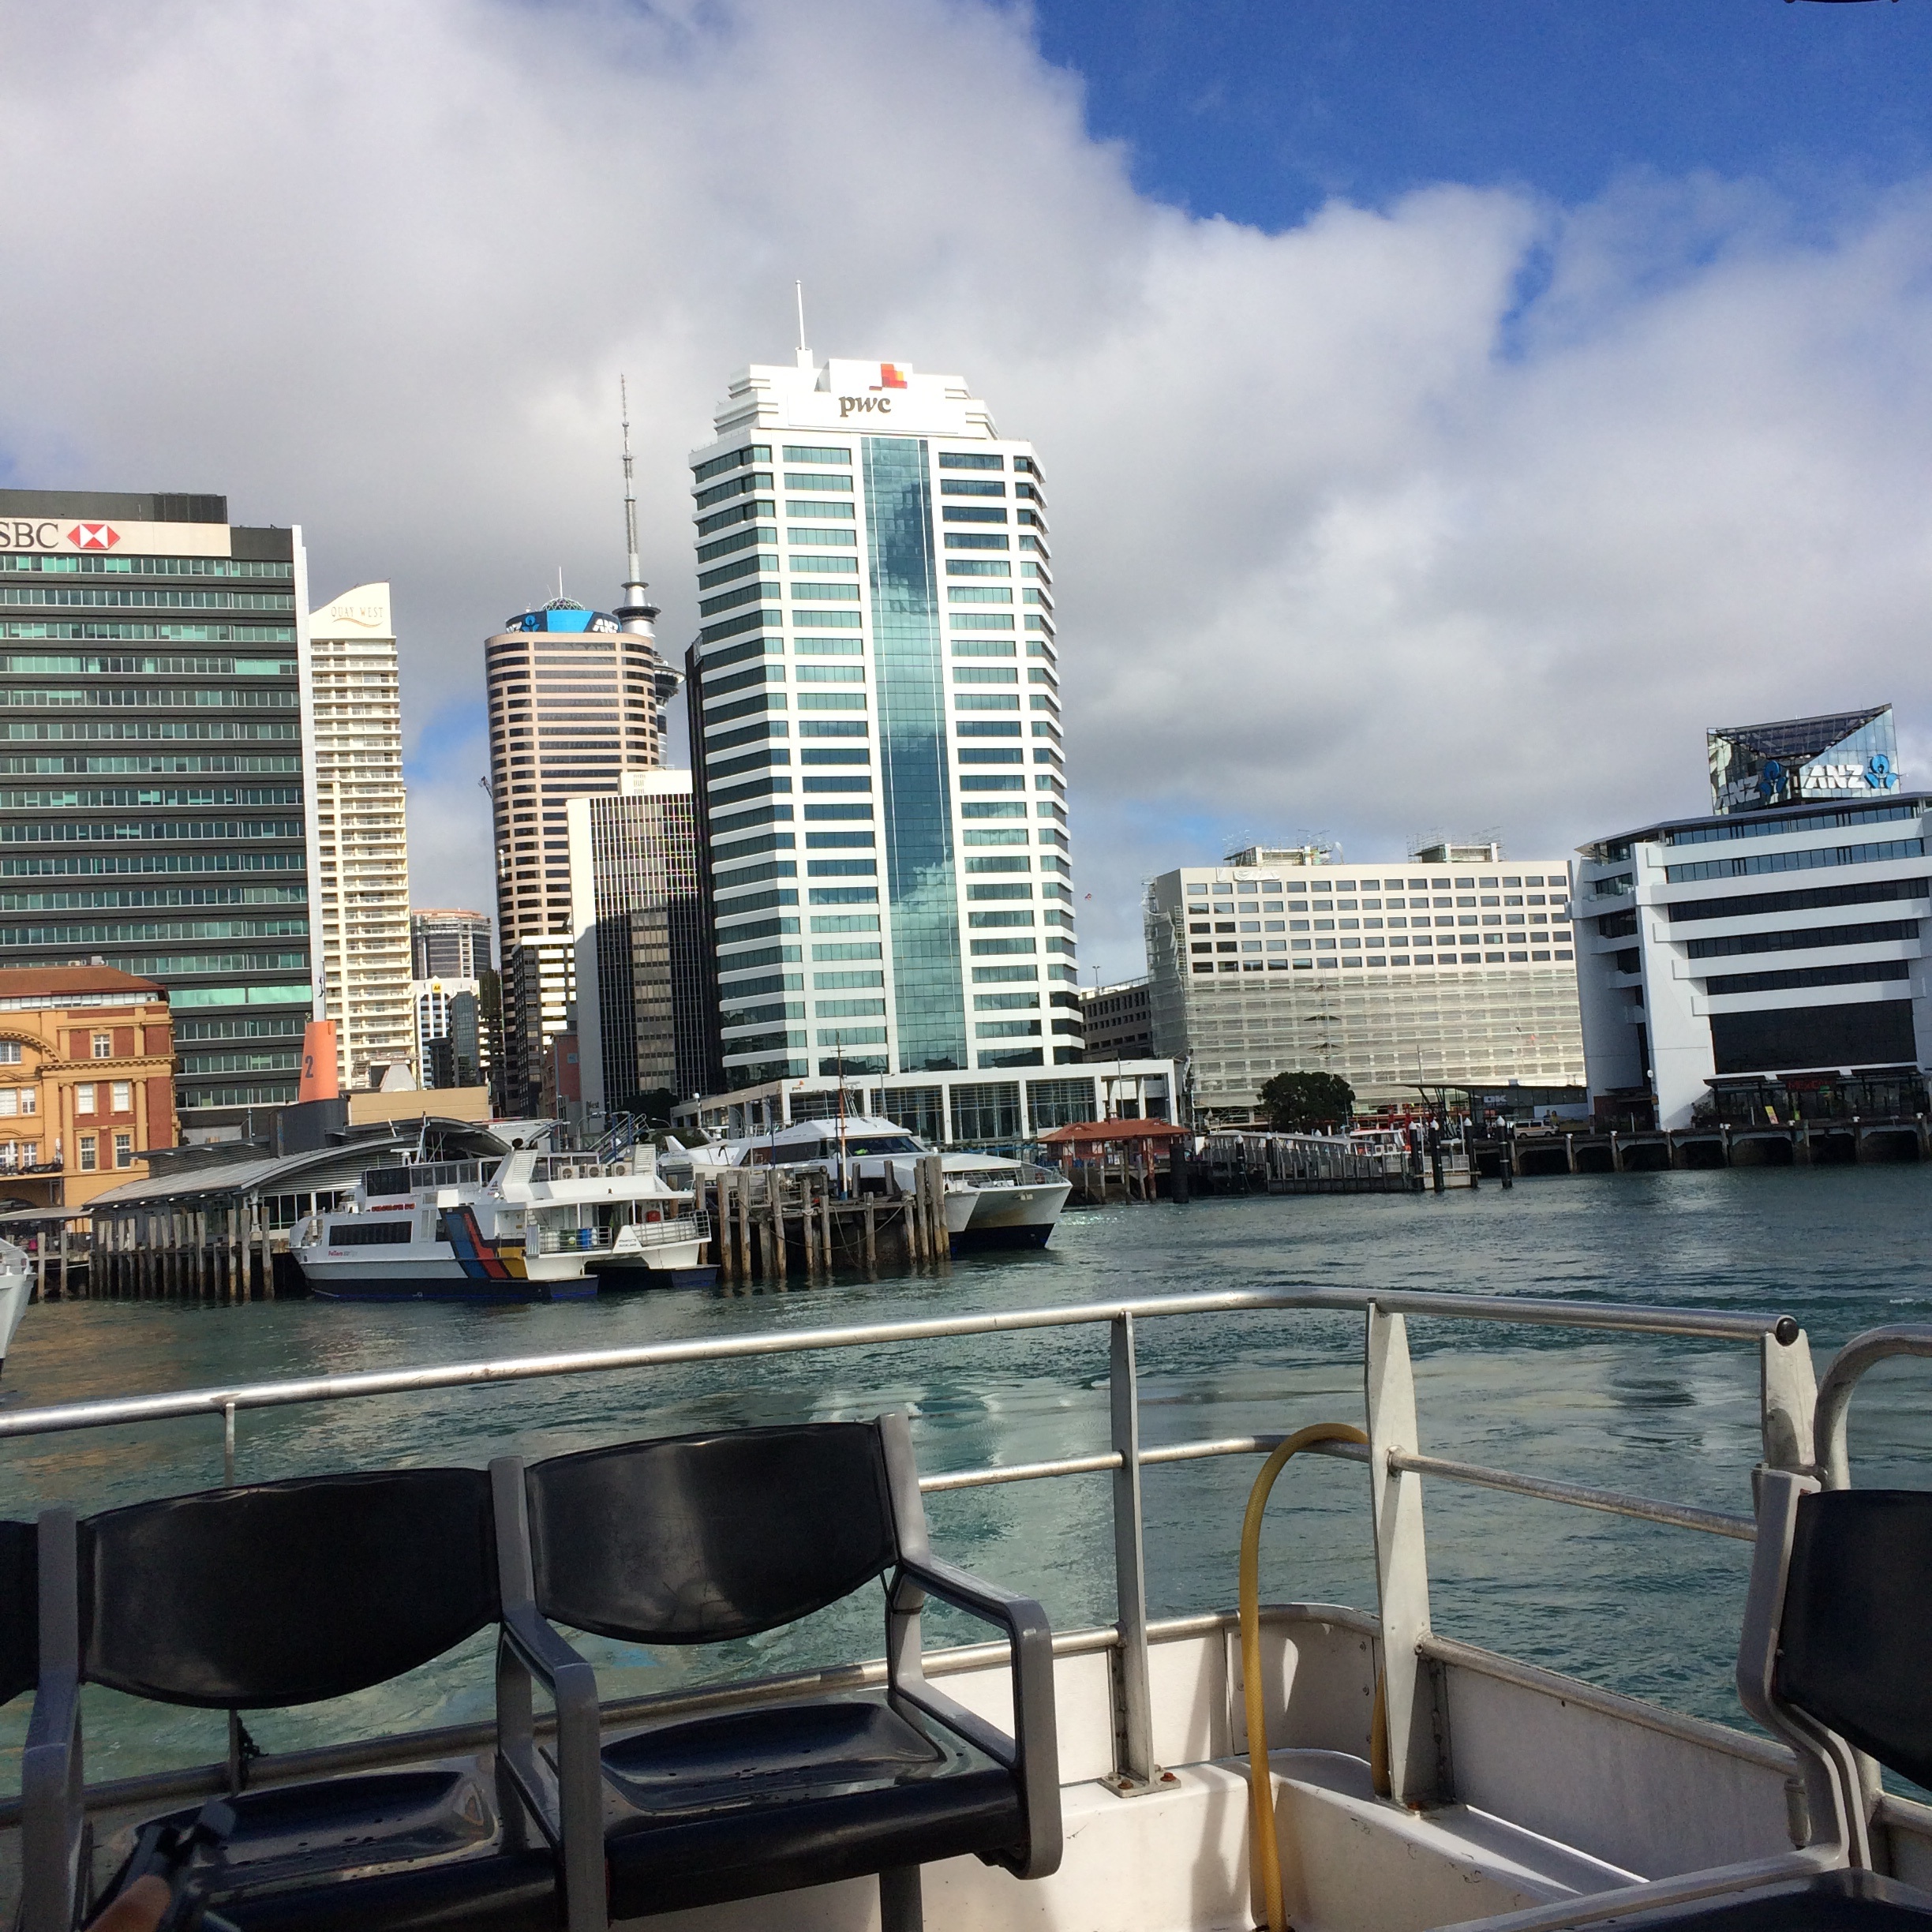
dock, skyline, city, cityscape, downtown, vehicle, property, marina, apartment, tower block, condominium